Otabek Shukurov

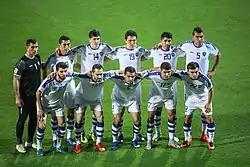
Otabek Shukurov (№19) at 2019 Asian Cup

Shukurov has represented his country at various age groups. He made his Uzbekistan national team debut against Lebanon on 14 February 2016. In that match, Uzbekistan won by a score of 2–0.